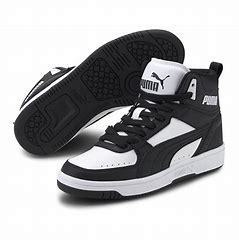
Brand: Puma
Model: Rebound Joy